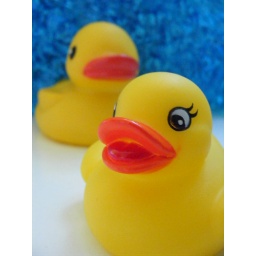
These are 2 rubber ducks I found in my house a few days ago.